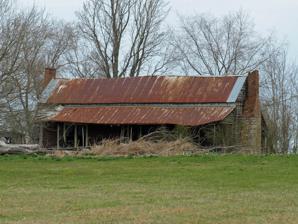
Building: Urquhart House
Country: United States of America
Year built: 1813
Historic house in Alabama, United States United States historic place Urquhart House U.S. National Register of Historic Places The house in March 2013 Show map of Huntsville, Alabama Show map of Alabama Show map of the United States Nearest city Huntsville, Alabama Coordinates 34°51′1″N 86°38′12″W / 34.85028°N 86.63667°W / 34.85028; -86.63667 Area 6 acres (2.4 ha) Built 1813 ( 1813 ) Architectural style Federal, Dogtrot NRHP reference No. 92000034 Added to NRHP February 13, 1992 The Urquhart House (pronounced Er- Kit ) is a historic residence in Huntsville, Alabama . The property was acquired by Allen Urquhart in 1813, and the house was built soon after. The dogtrot house was built in several phases, with the eastern "pen" being the original section. It was originally built as a one-room log house with a 7-foot (2.1-meter) ceiling. The house was extensively modified around 1835; the ceiling was raised to 9 feet 2 inches (2.79 m), and many Federal -period details were added, including beaded chair rails and baseboards , an elaborate mantle , and lath and plastered walls. The second floor and western pen may have been added at this time; most of the original details were removed from the western pen in the early 20th century, making it difficult to date its construction. When it was completed, the house's dogtrot form was established, including loft rooms over both pens and the breezeway . An addition was made in the 1860s or 1870s to the rear of the western pen which features a Greek Revival mantle. In circa 1915–1930, a kitchen was added to the rear of this room, and an enclosed porch was built in the ell along the rear of the house. A front porch was added in the middle of the 20th century. The house was listed on the National Register of Historic Places in 1992. It was included on the Alabama Historical Commission 's Places In Peril list for 2013; after years of neglect, the building is nearing collapse. References Wikimedia Commons has media related to Urquhart House .